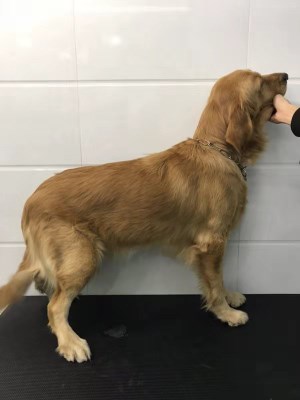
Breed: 5355-n000126-golden_retriever